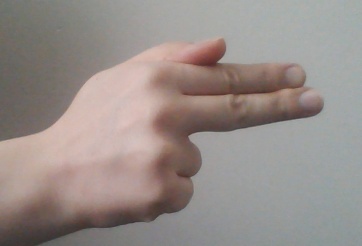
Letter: ghain